San Joaquin Depot

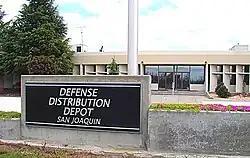
Defense Distribution Depot San Joaquin (DDJC)

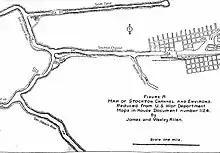
Rough and Ready Island is at the Junction of the San Joaquin River and Stockton Channel

San Joaquin Depot is site of military storage bases. The facilities of San Joaquin Depot: are the Tracy Facility, the Sharpe Facility and former Stockton's Rough & Ready Island depot. The depots are in San Joaquin County, California near Stockton, California. These depots purchased, stored and shipped supplies needed for the World War II efforts in the Pacific War and some supplies to the Western Front. The depots were in an ideal location, at a safe inland port served by the San Joaquin River, which has railroad lines, a network of roads to California bases and nearby airports, including the Stockton Army Airfield. The depots were run the War Department's Defense Logistics Agency. The Defense Logistics Agency ran 22 large depots during World War 2.